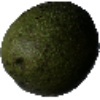
Label: Avocado 1